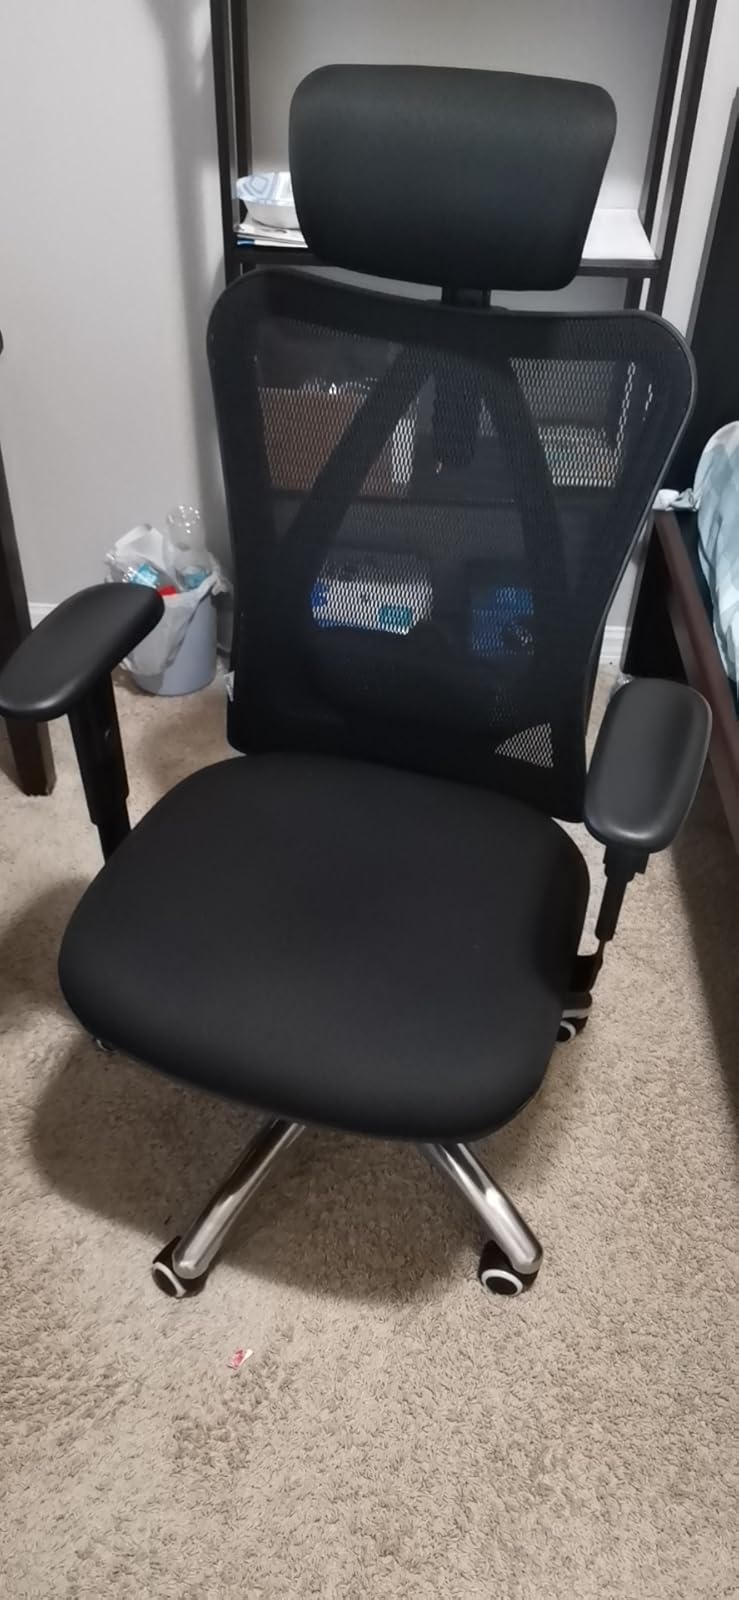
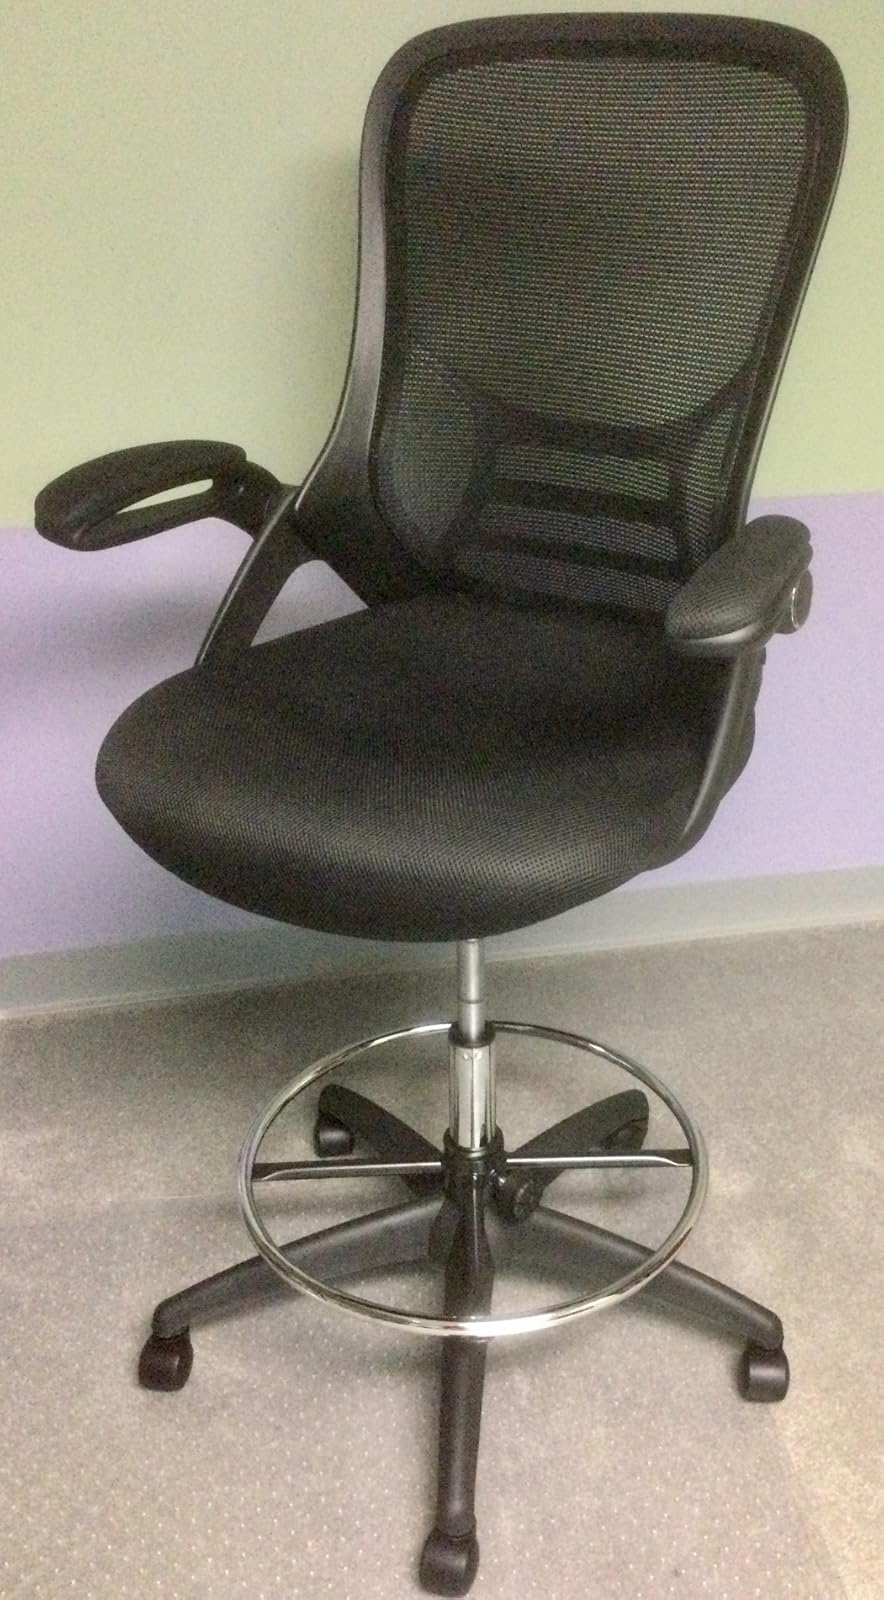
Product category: items_chair
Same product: no